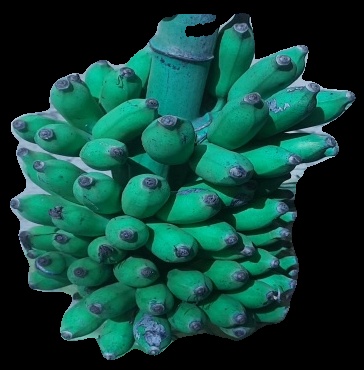
Variety: elakki-bale
Grade: grade3